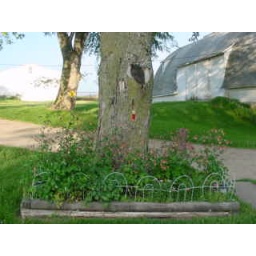
I grow flowers for the birds and the butterflies. I have also planted hundreds of columbines in my woods for the hummers.